Full Contact (2015 film)

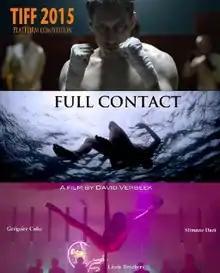
Film poster

Full Contact is a 2015 Dutch-Croatian drama film directed by David Verbeek. Shot in Croatia, it was shown in the Platform section of the 2015 Toronto International Film Festival.